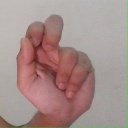
अक्षर: ढ